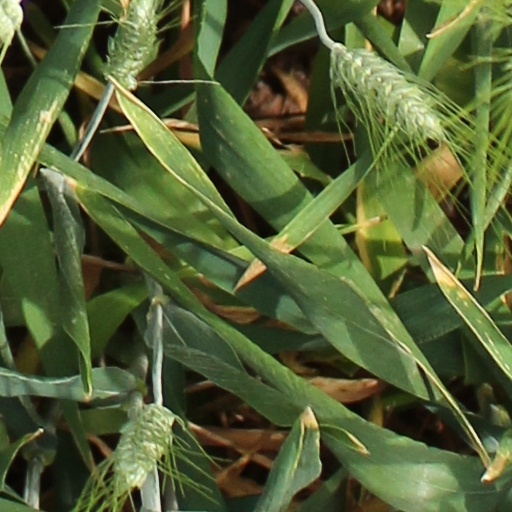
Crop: wheat